Xerez CD

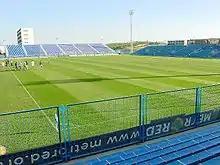
Estadio de la Juventud.

Since the 2013/14 season, Xerez has had difficulties playing its matches in Jerez de la Frontera. This is due to the Regulatory Ordinance for the Carrying out of Activities in Municipal Sports Facilities that the City Council has been applying since it was put into practice by the Partido Popular government.